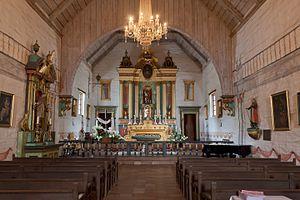
Vue intérieur de la Mission San José, à Fremont, en Californie (États-Unis).